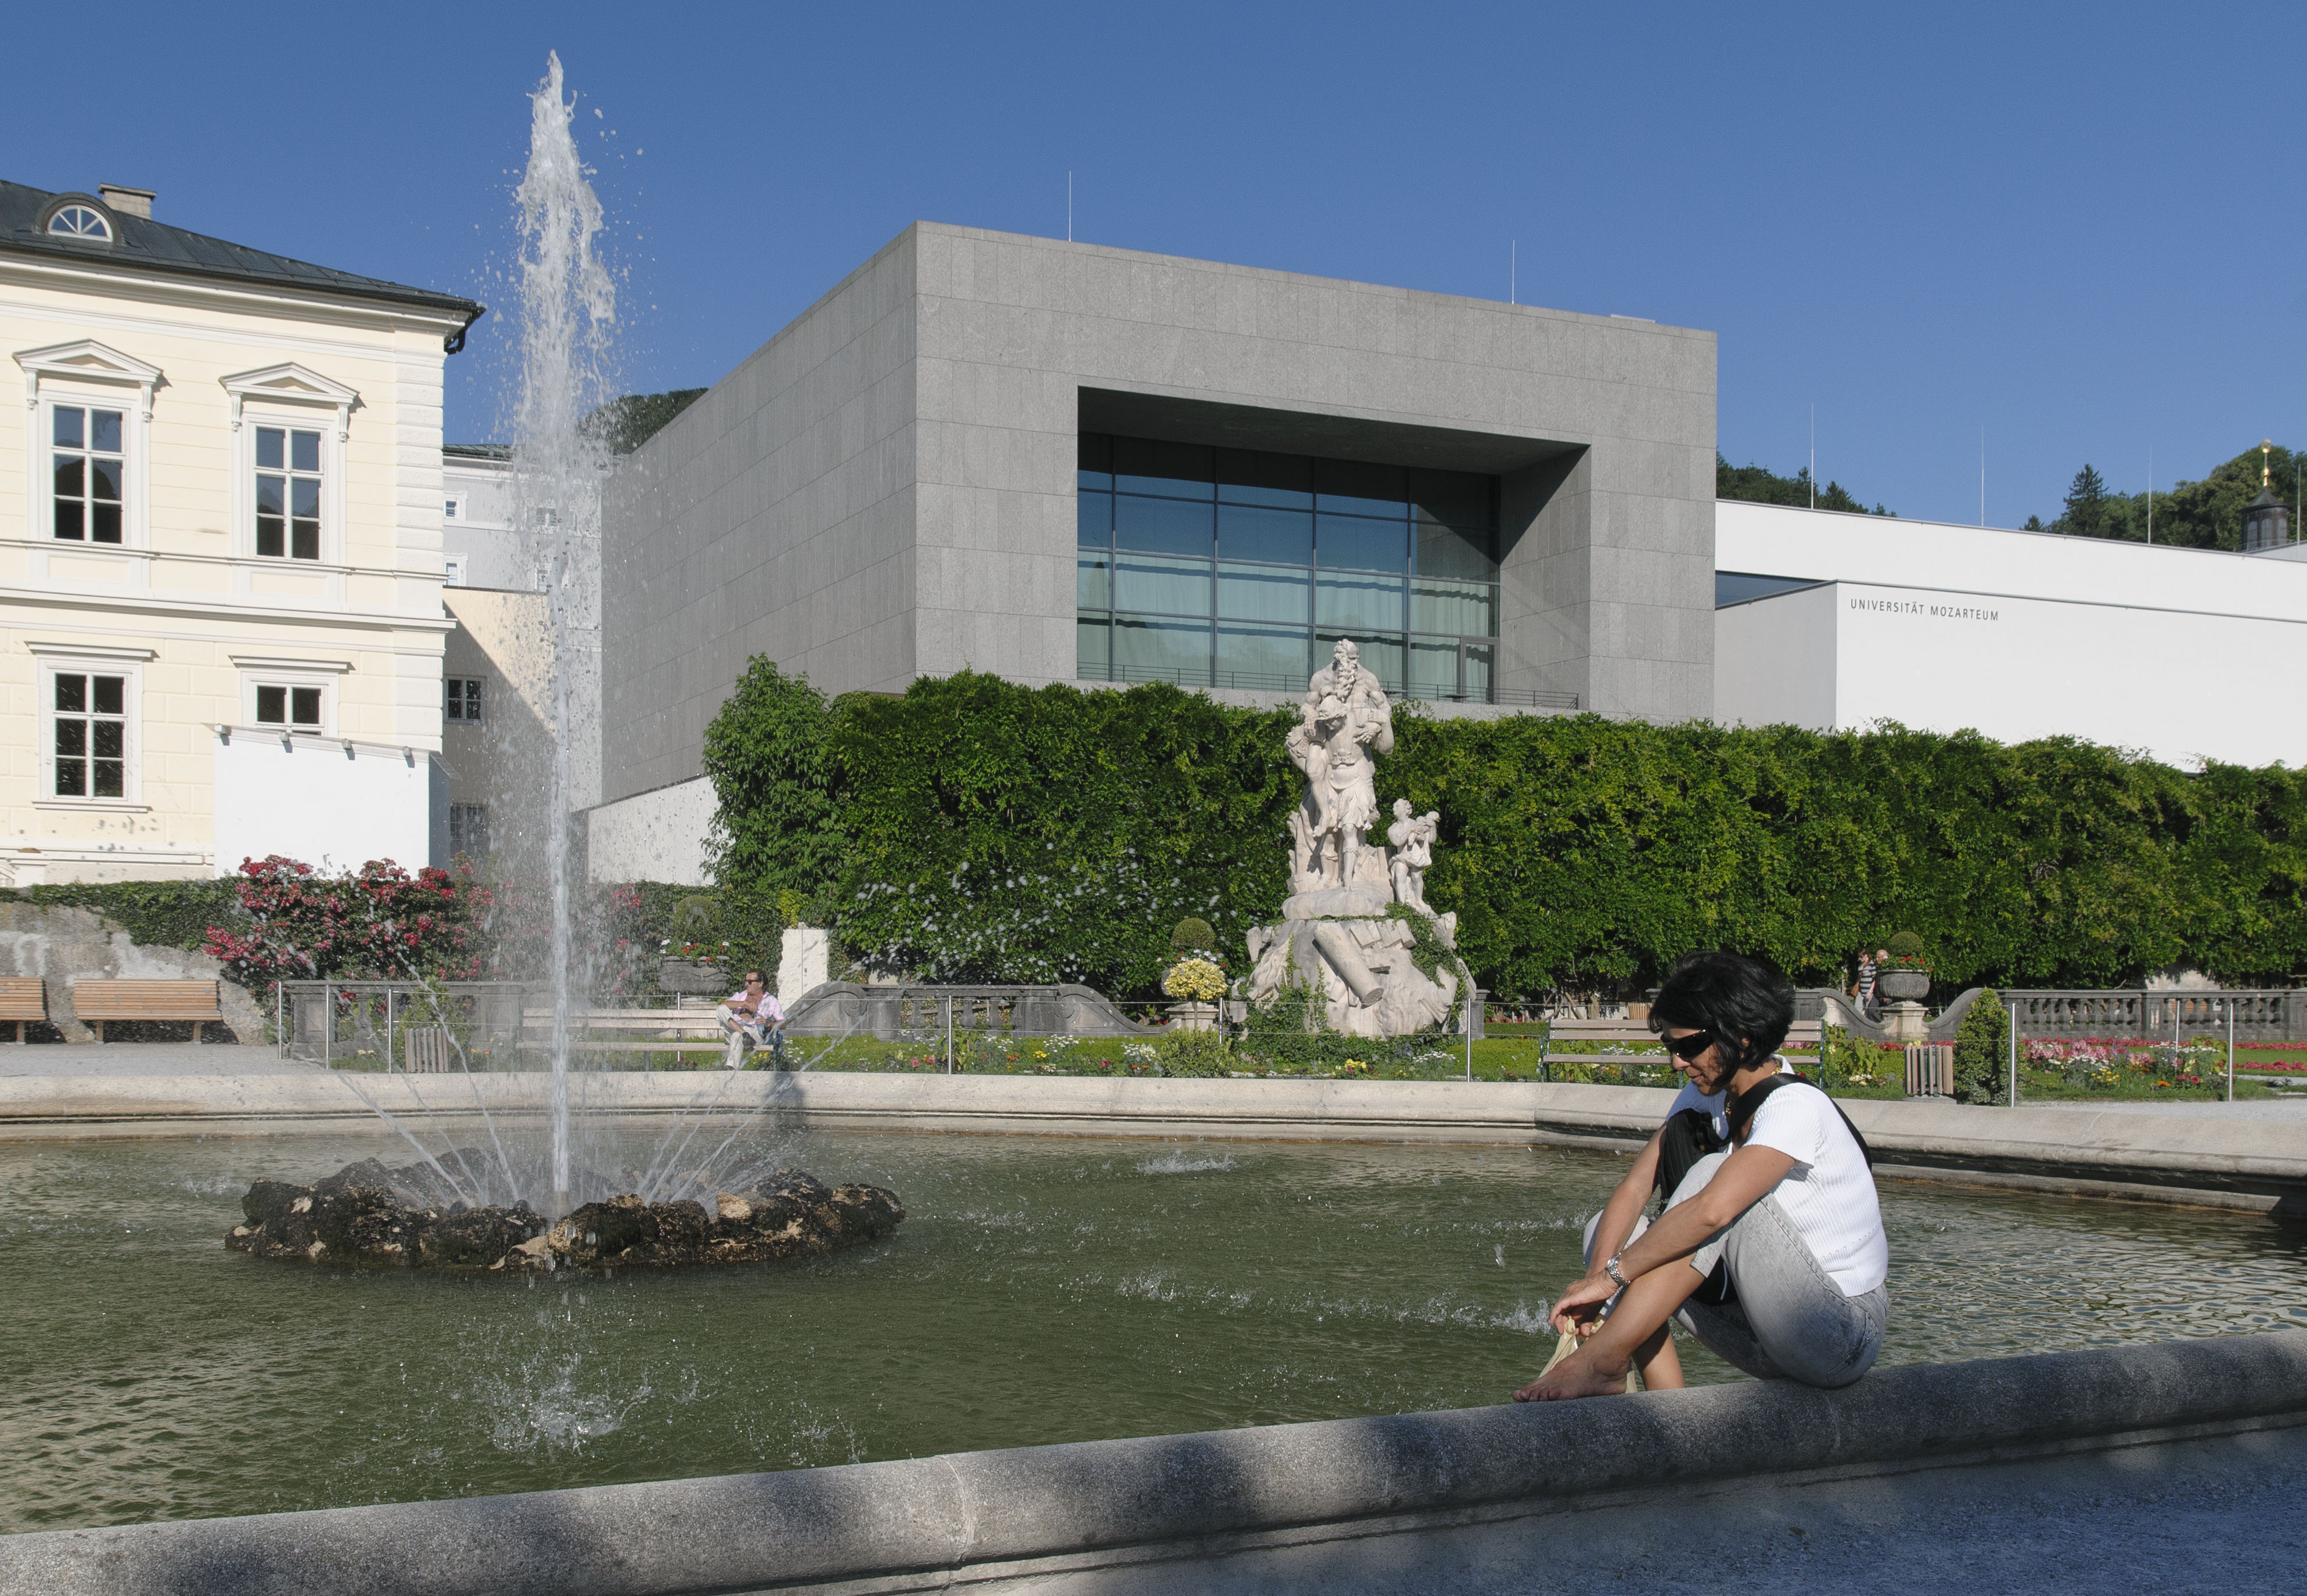
architecture, monument, plaza, facade, nikon, tourism, waterway, memorial, fountain, town square, tourist attraction, salzburg, d300, salisburgo